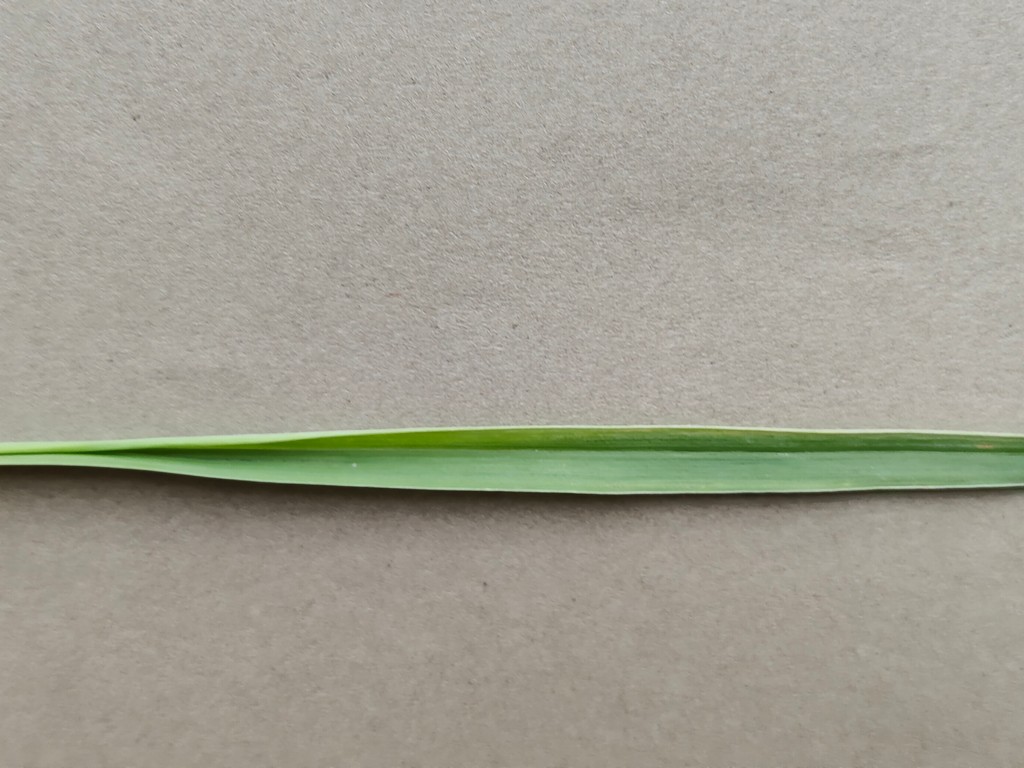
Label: Healthy